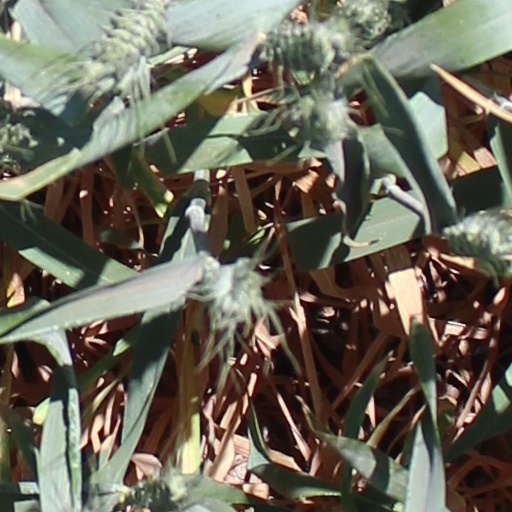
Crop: wheat